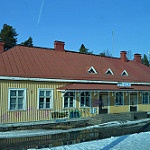
Scene: Outdoor